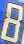
Number: 8